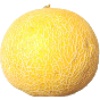
Label: Cantaloupe 1